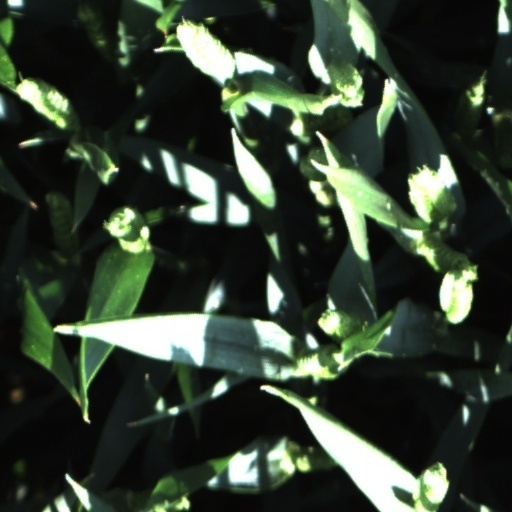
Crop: wheat